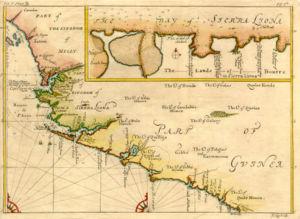
Johannes Kip est un dessinateur, graveur et marchand d'estampes néerlandais.